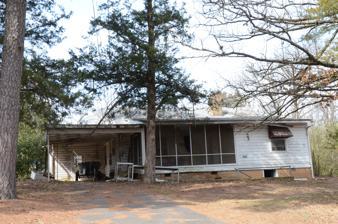
Building: Poteau Work Center Residence No. 2
Country: United States of America
Year built: 1939
Historic house in Arkansas, United States United States historic place Poteau Work Center Residence No. 2 U.S. National Register of Historic Places Location in Arkansas Show map of Arkansas Location in United States Show map of the United States Location Poteau Work Center Access Rd., off AR 80 , Waldron, Arkansas Coordinates 34°53′41″N 94°4′9″W / 34.89472°N 94.06917°W / 34.89472; -94.06917 Area less than one acre Built 1939 ( 1939 ) Built by Civilian Conservation Corps MPS Facilities Constructed by the CCC in Arkansas MPS NRHP reference No. 93001095 Added to NRHP October 20, 1993 The Poteau Work Center Residence No. 2 is a historic house at the Poteau District Headquarters of the Ouachita National Forest in Waldron, Arkansas .  It is a single-story wood-frame house, with a shallow-sloped gable roof and novelty siding.  Its central entry is sheltered by a porch supported by trios of columns.  The building was (along with the adjacent work center ) built c. 1939 by a crew of the Civilian Conservation Corps . The house was listed on the National Register of Historic Places in 1993. See also National Register of Historic Places listings in Scott County, Arkansas References